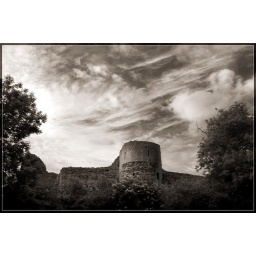
one of the castle towers in low evening light, Pevensey, East Sussex UK